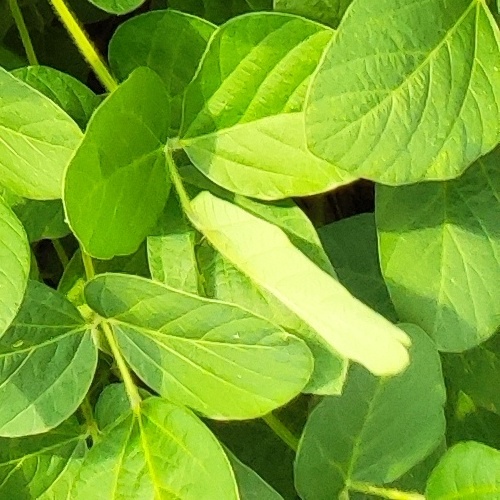
Label: Healthy